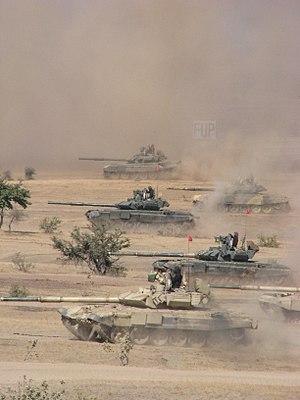
Le complexe militaro-industriel de la Russie hérite de la période de l'Union soviétique, qui a assuré la modernisation du pays après la révolution d'Octobre, son entrée de plain-pied dans une industrialisation massive orientée sur les moyens de production de l'industrie lourde, permettant de doter d'équipements efficaces l'Armée rouge.
L'économie de l’URSS était basée sur la propriété étatique et la planification centralisée.